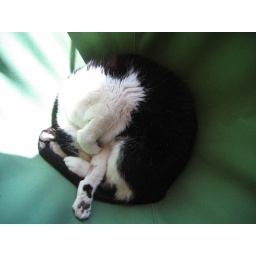
in a butterfly chair